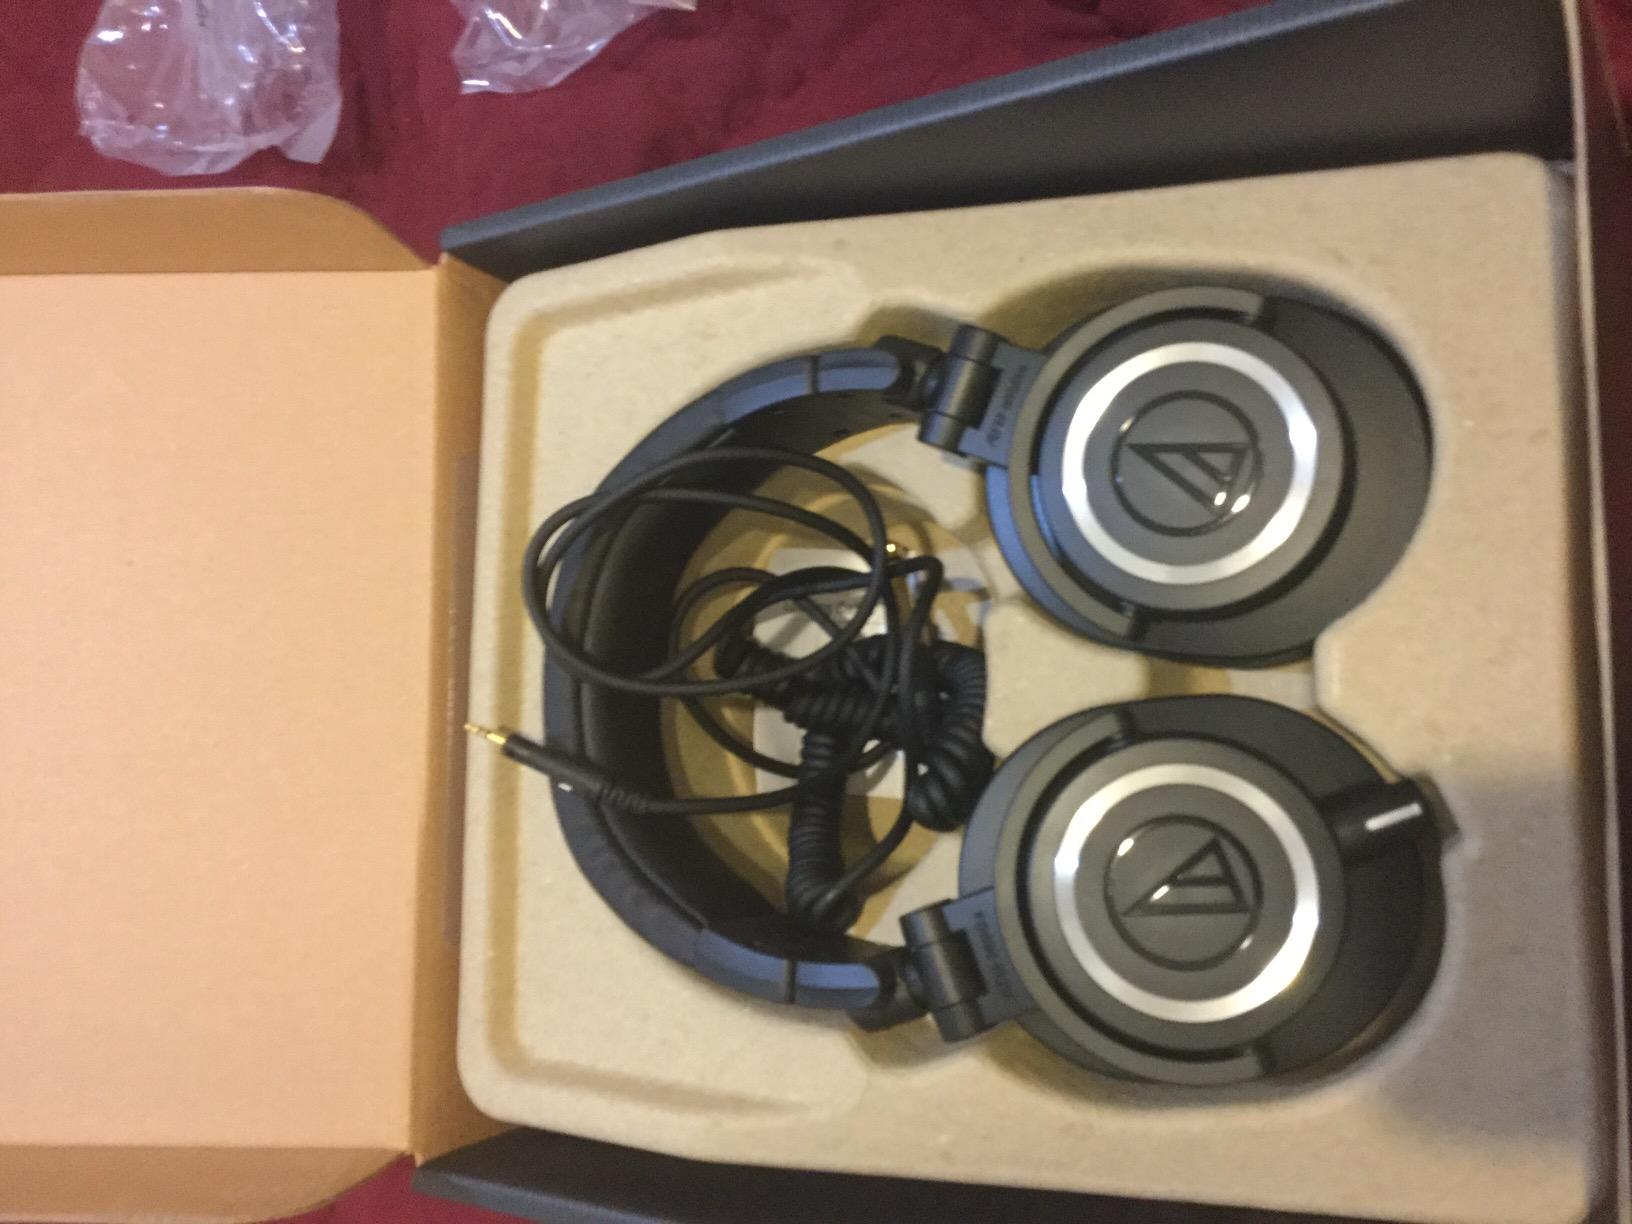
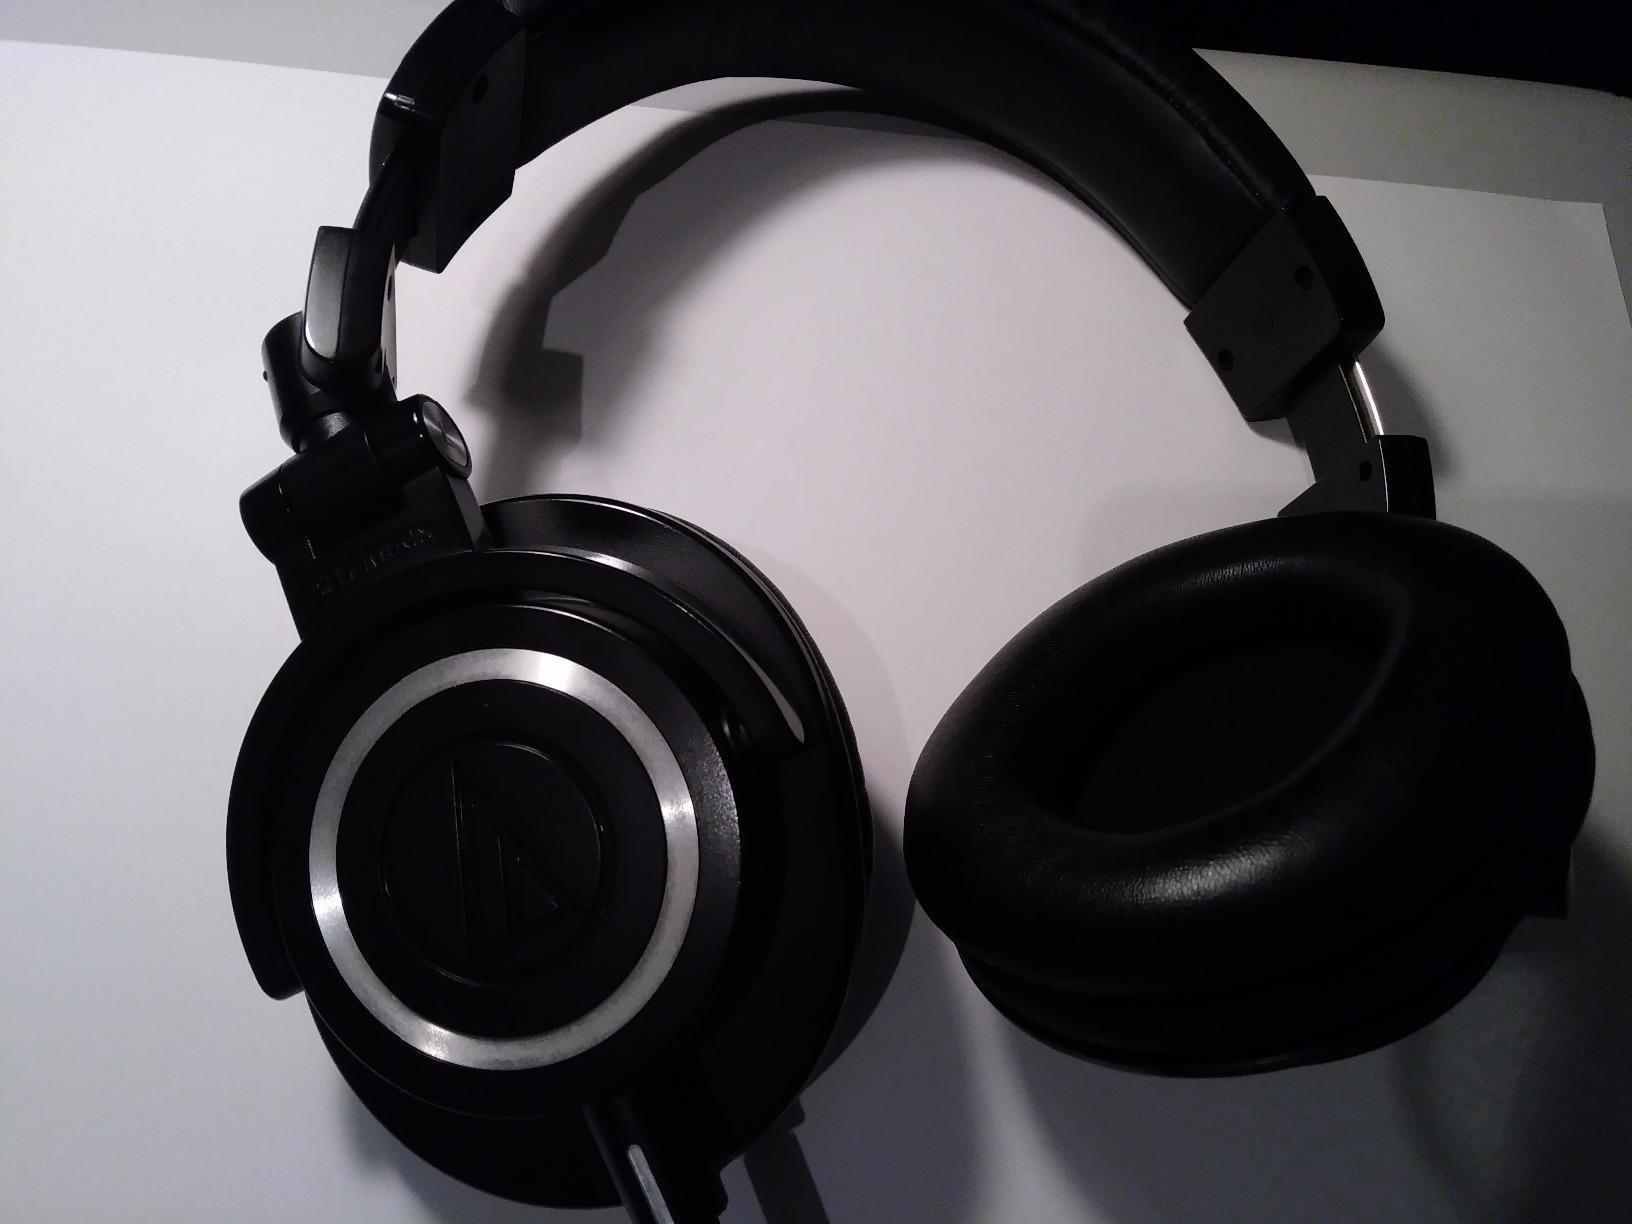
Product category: headphones
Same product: yes